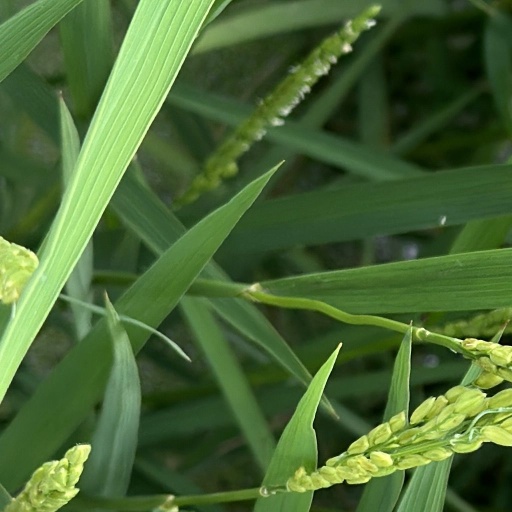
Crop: rice